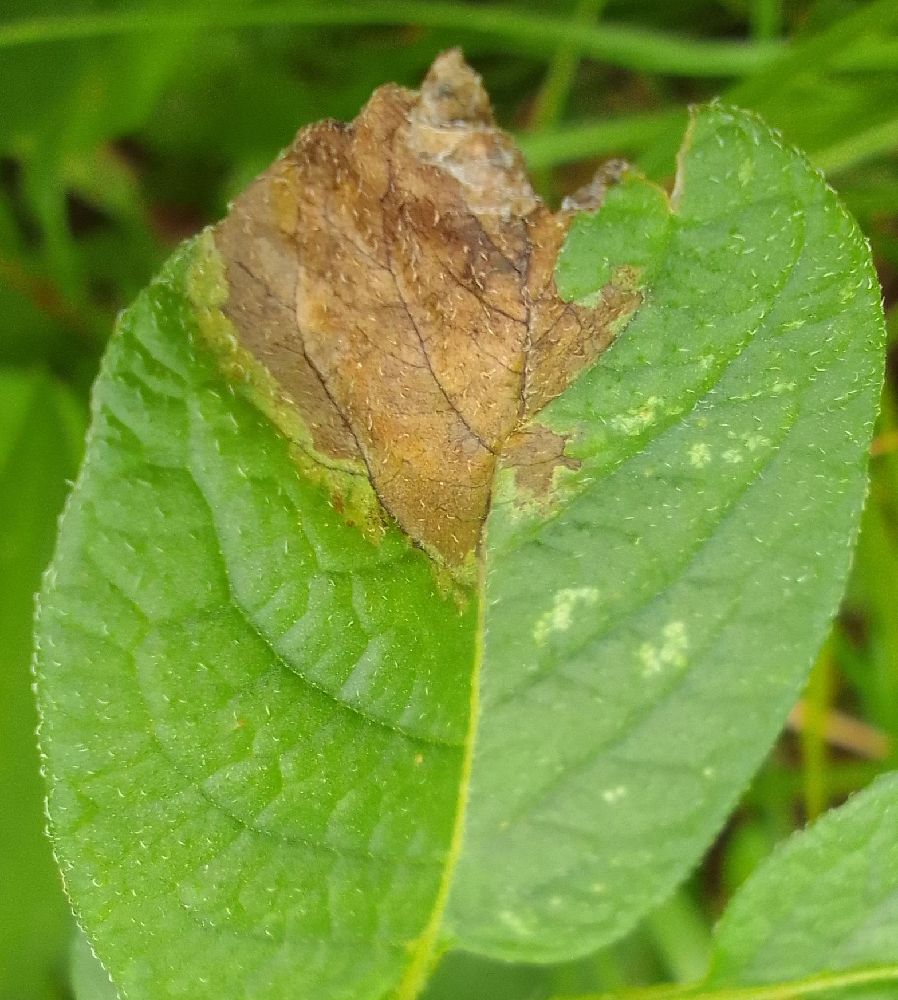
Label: Late blight